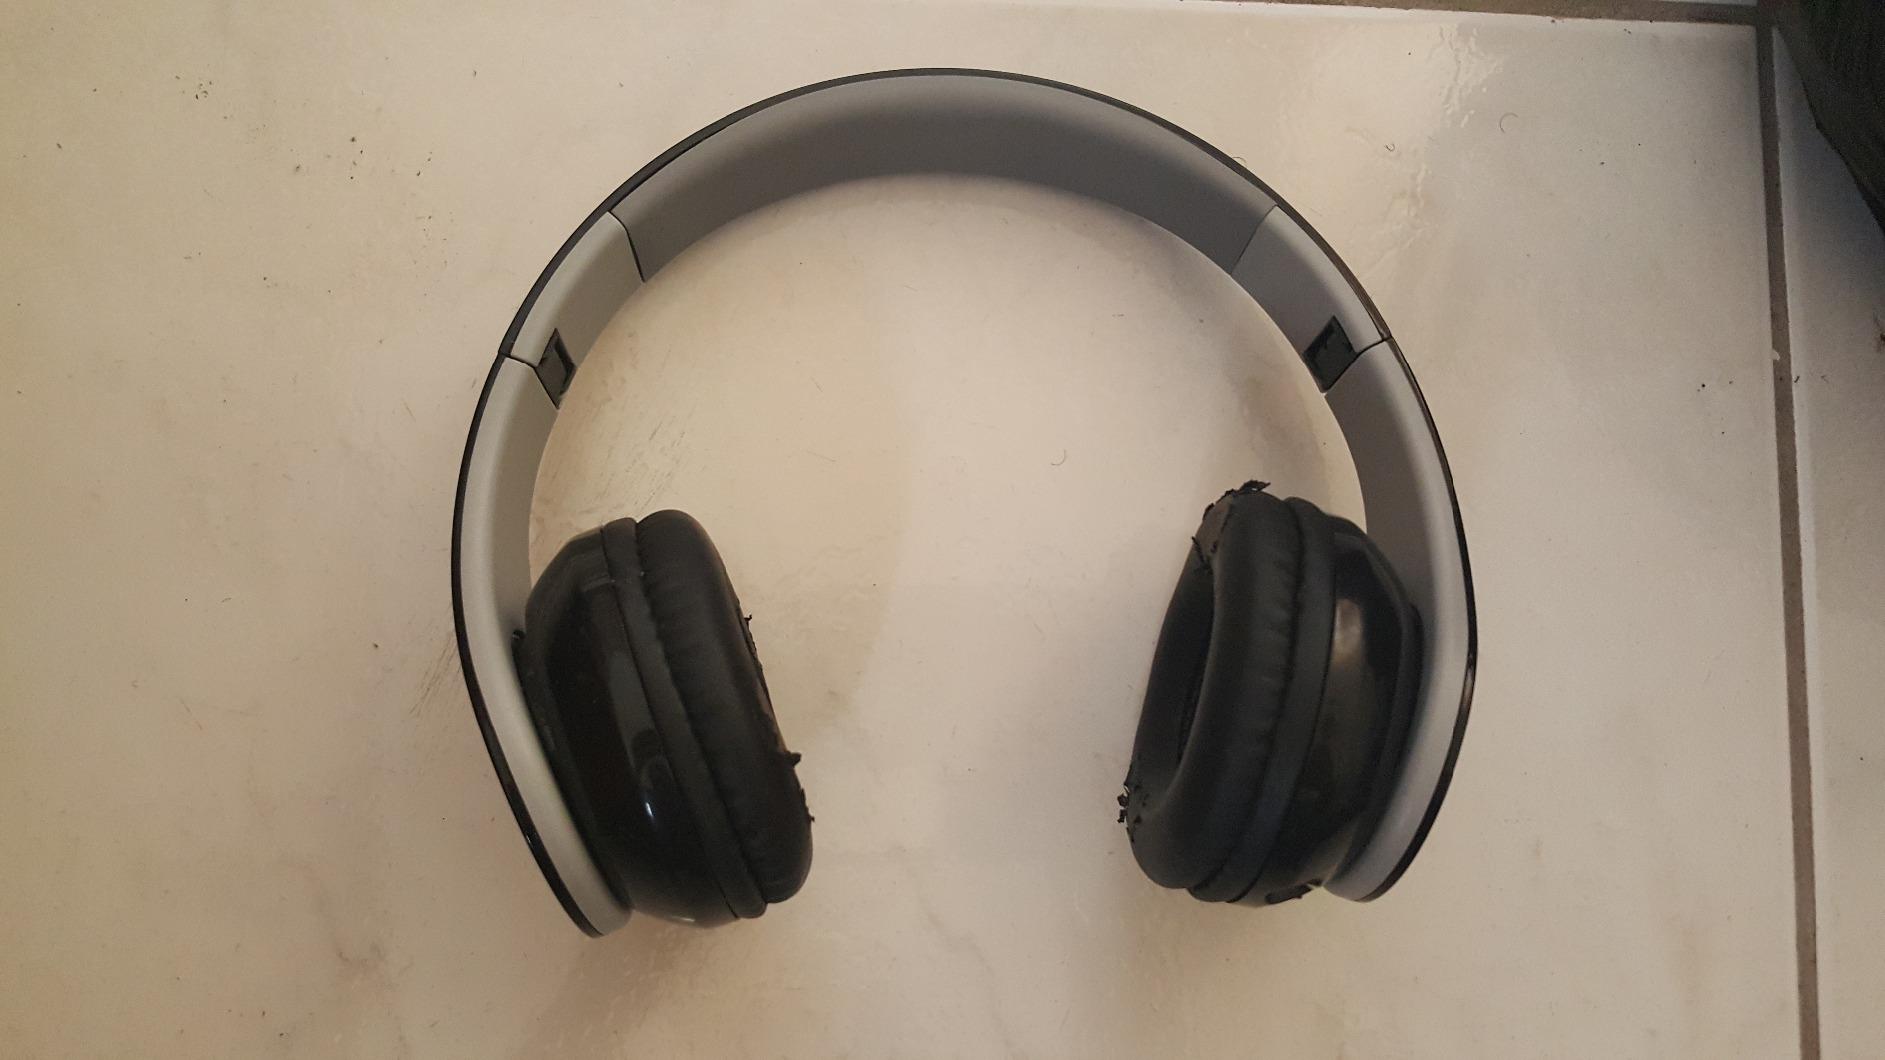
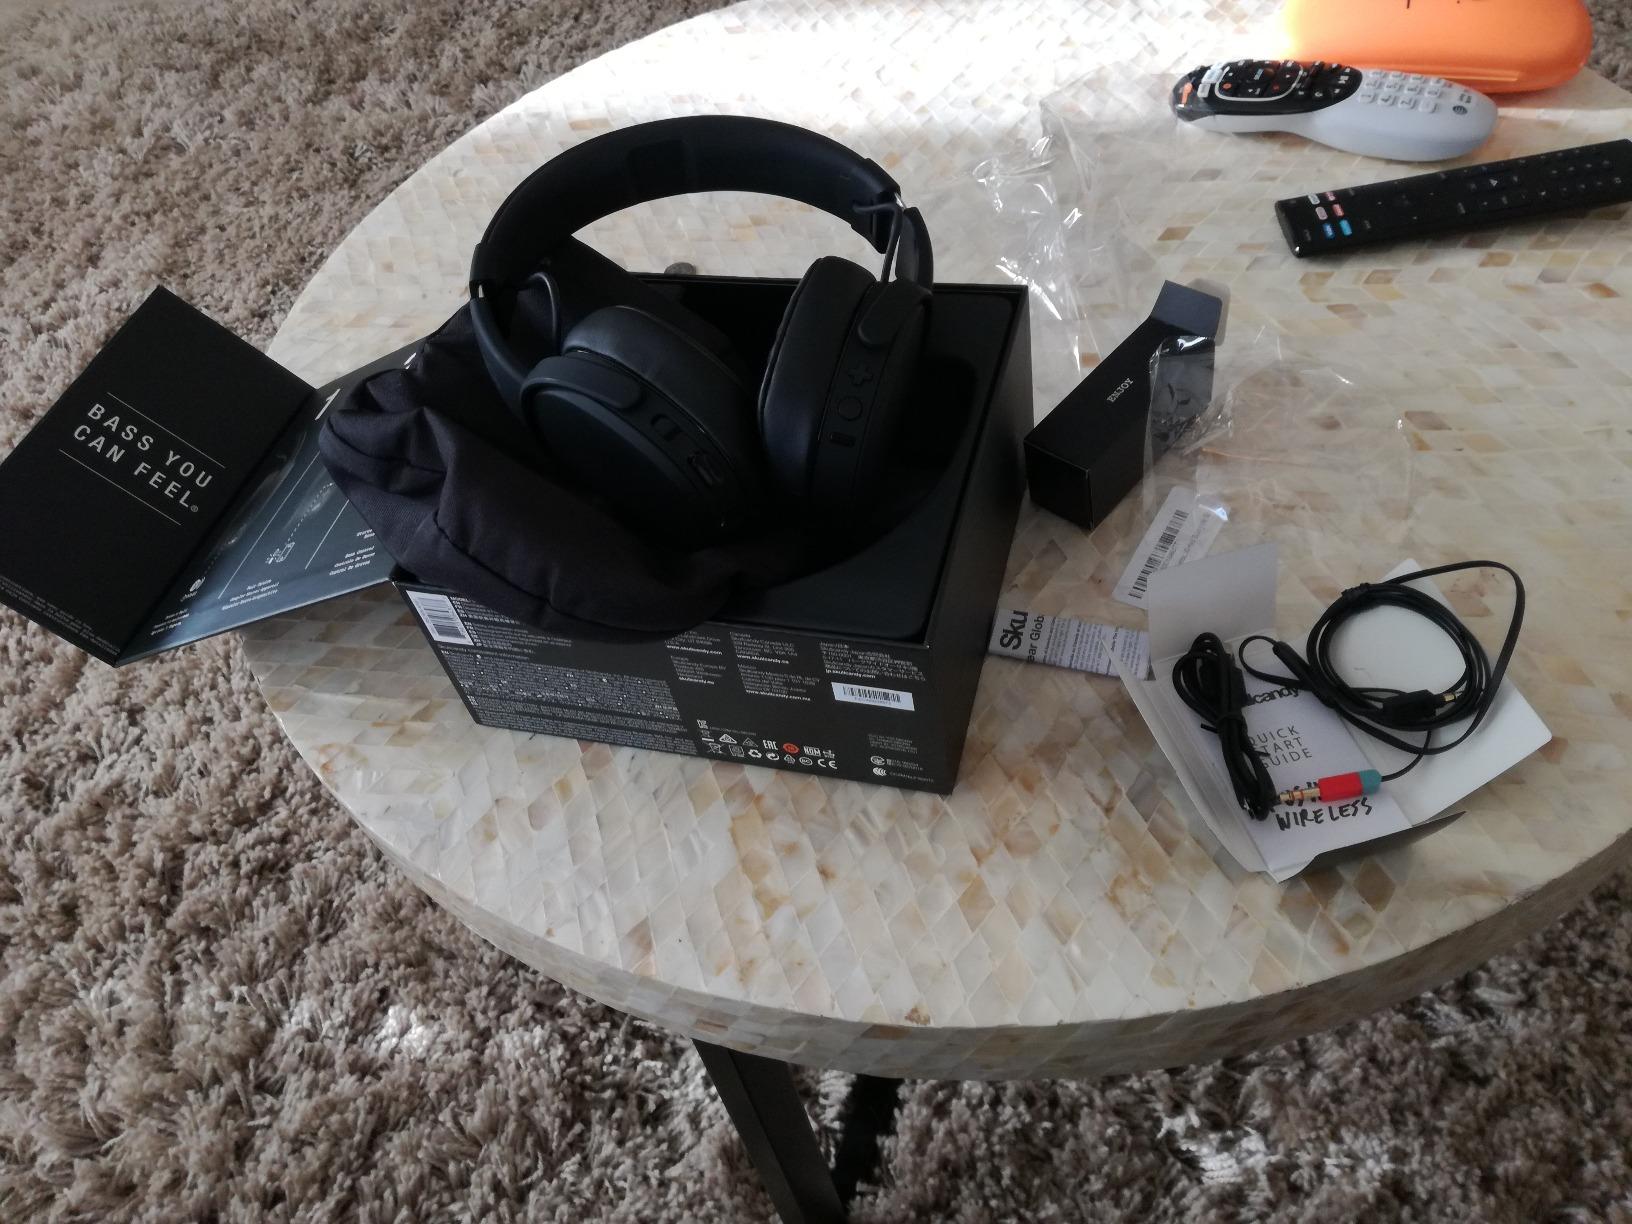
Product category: headphones
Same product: no